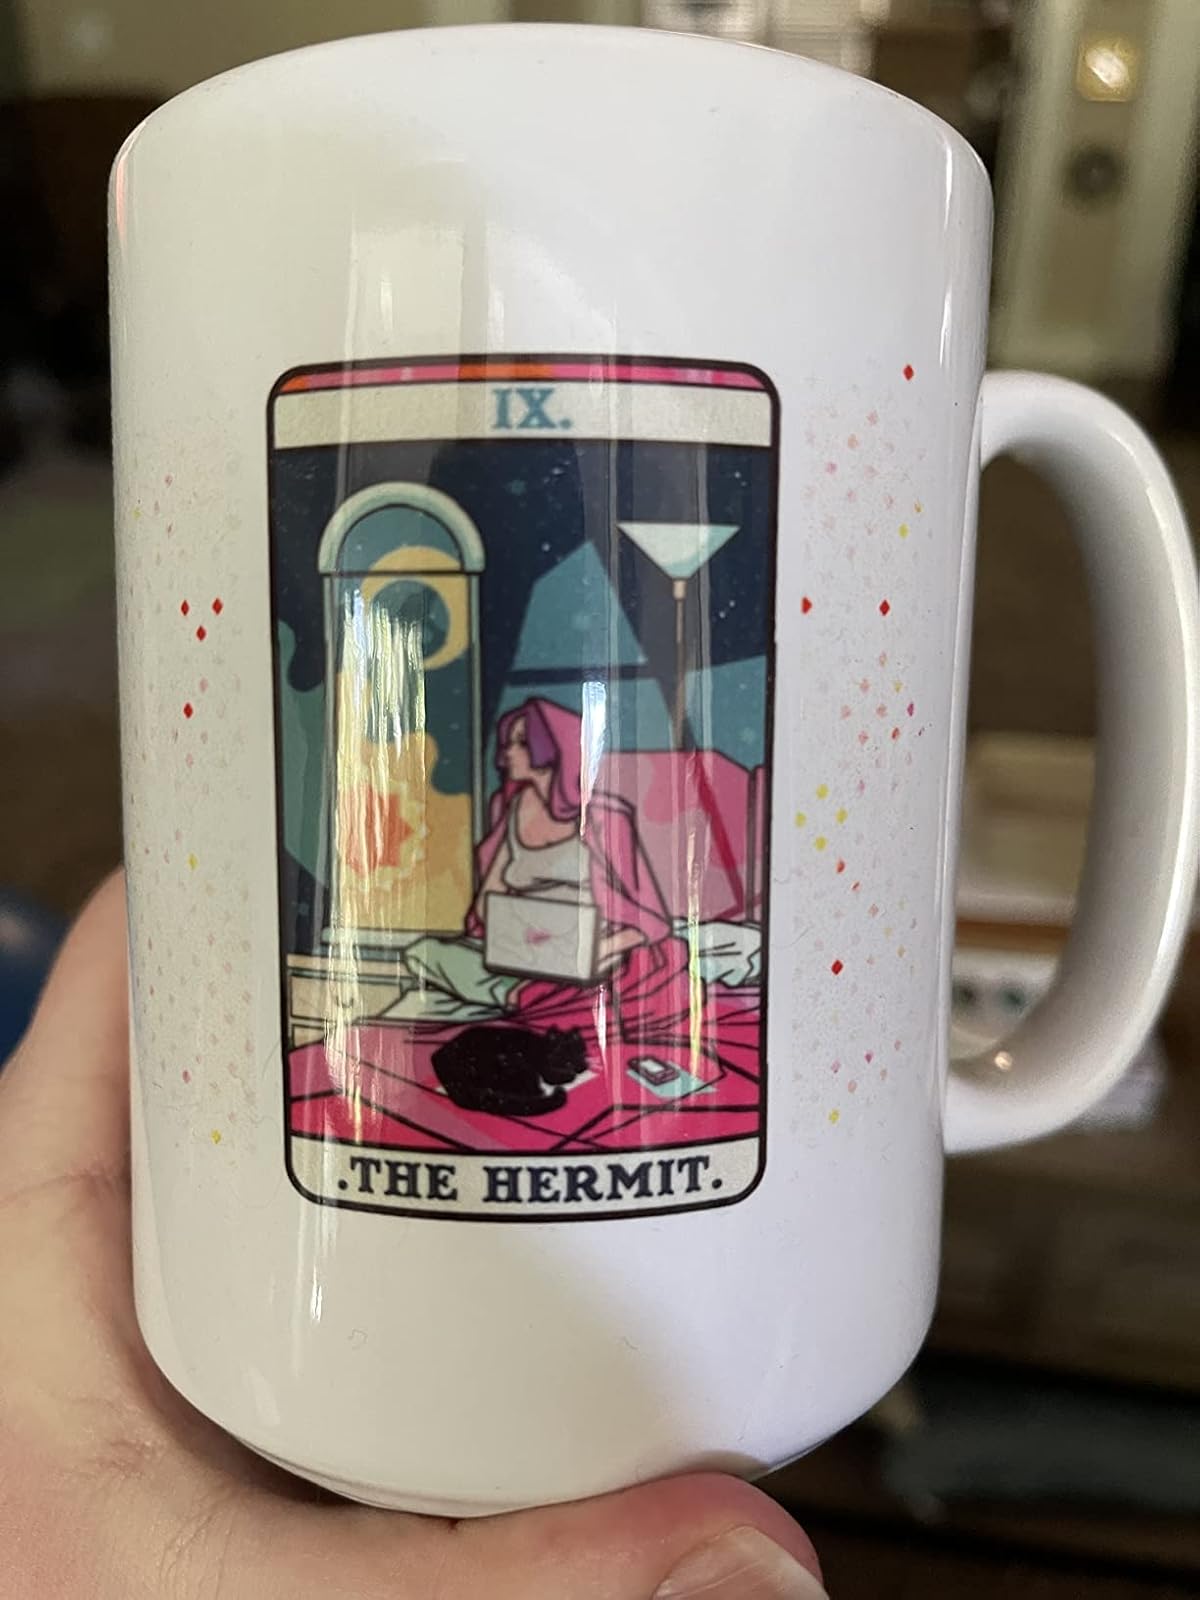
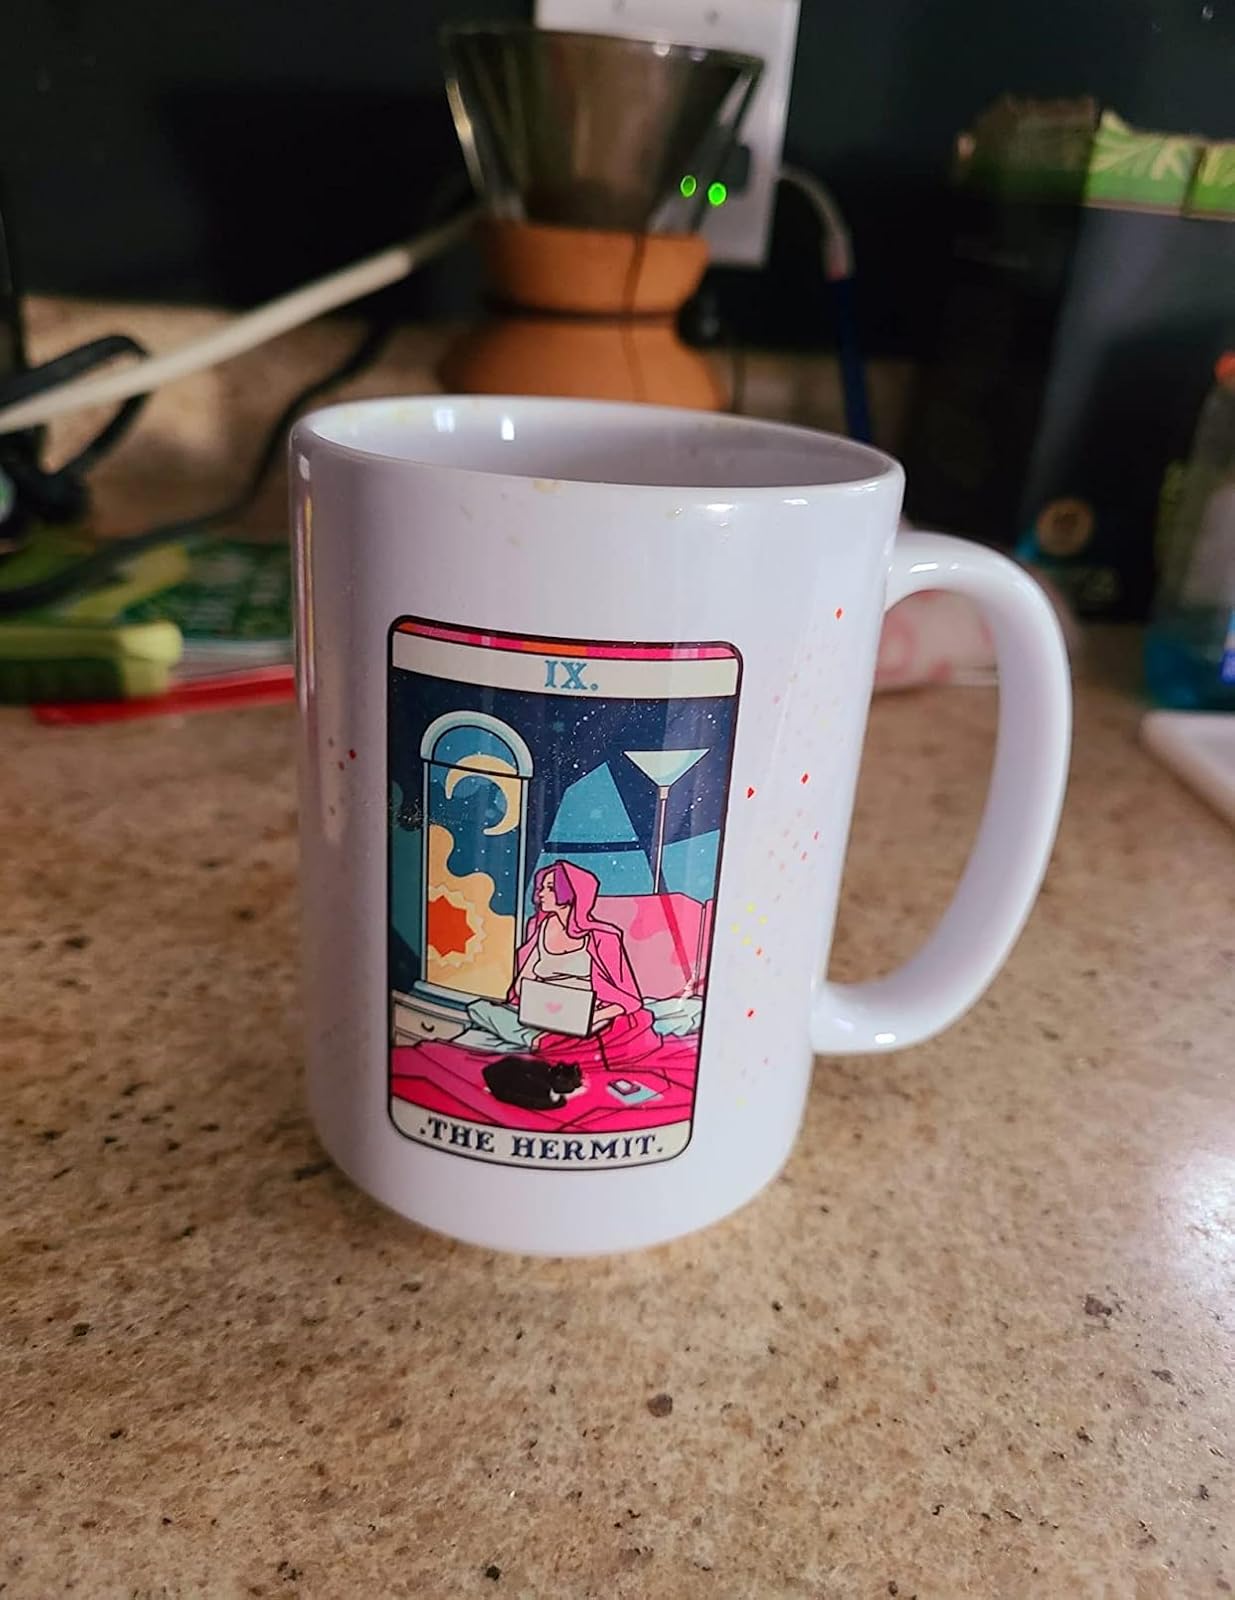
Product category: items_mug
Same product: yes